Inga Landgré

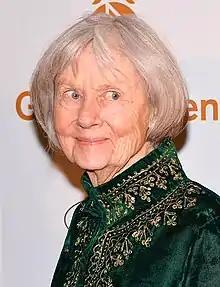
Landgré in 2013

Inga Linnéa Landgré (née "Lundgren"; 6 August 1927 – 31 July 2023) was a Swedish actress who worked in theatre, television, and films from the 1940s on.